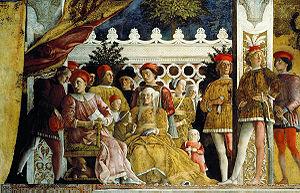
Un peintre de cour est un artiste qui peint pour les membres des familles royales ou des familles de la noblesse, parfois avec un salaire fixe et à une condition d'exclusivité où l'artiste ne doit pas entreprendre d'autres activités. Surtout à la fin du Moyen Âge, ils sont souvent titulaires de la charge de gentilhomme de la Chambre. Outre leur rémunération, ils reçoivent habituellement un titre officiel et souvent une pension à vie, même si les arrangements sont très variables. Pour l'artiste, une nomination à la cour a l'avantage de le libérer des restrictions des guildes de peintre locales, bien qu'au Moyen Âge et à la Renaissance, ils soient aussi souvent amenés à faire des travaux décoratifs dans les palais et à créer des œuvres temporaires pour des divertissements et des expositions de cour. Certains artistes, comme Jan van Eyck ou Diego Velázquez, sont utilisés dans d'autres capacités à la cour en tant que diplomates, fonctionnaires ou administrateurs
Le nanisme est un ralentissement de la croissance biologique d'un être vivant, en raison d'une condition héréditaire ou accidentelle.